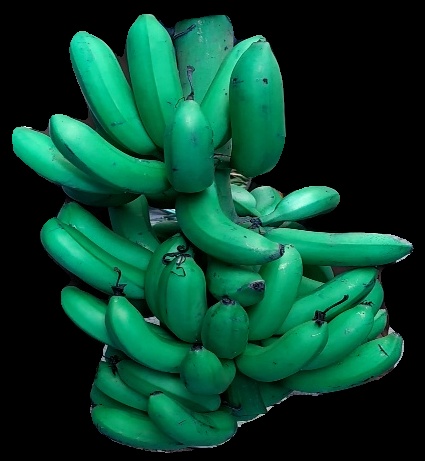
Variety: rasbale
Grade: grade1